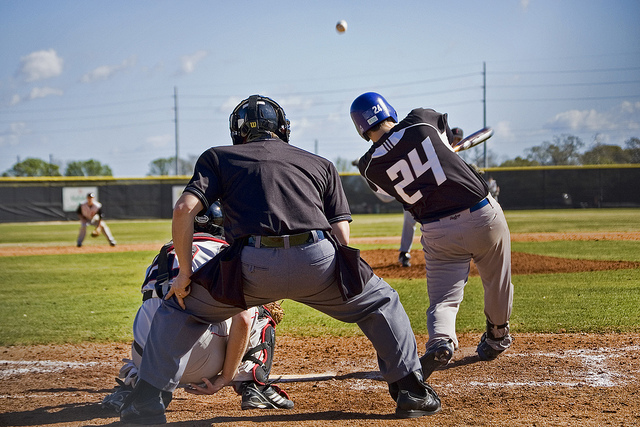
một cầu thủ đánh bóng đang xoay người để đánh bóng